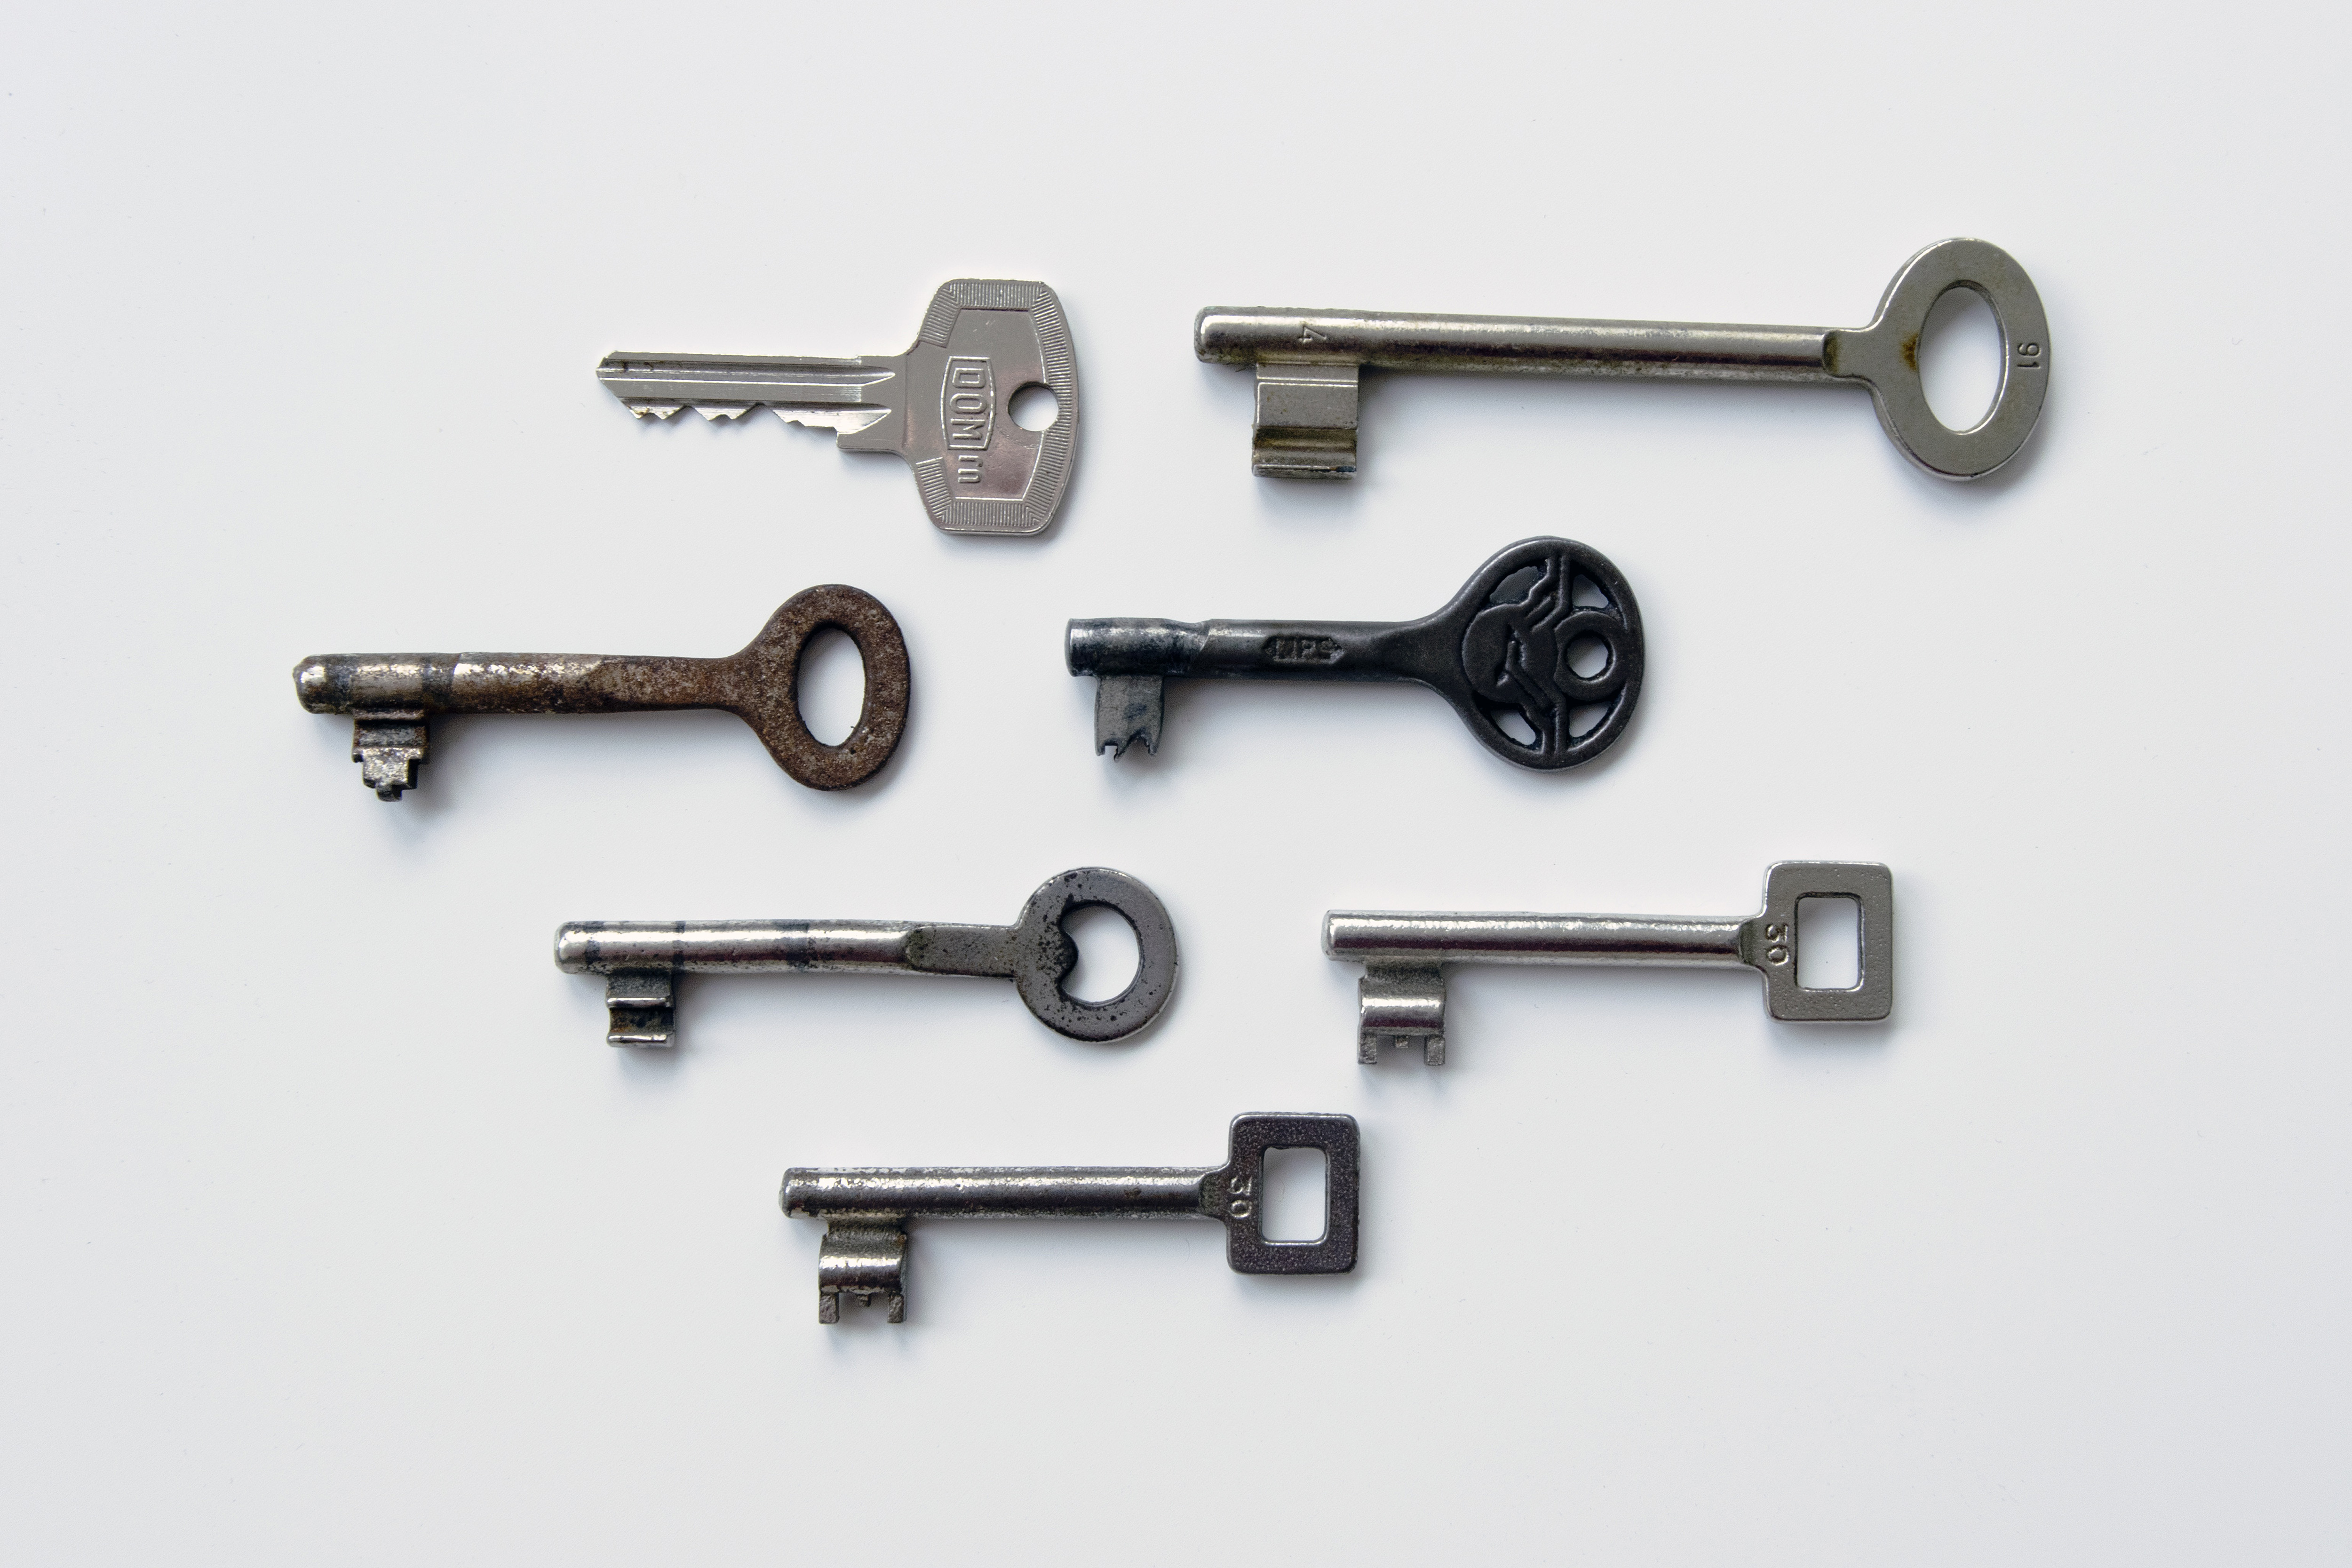
fastener, metal, hardware accessory